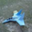
Label: airplane